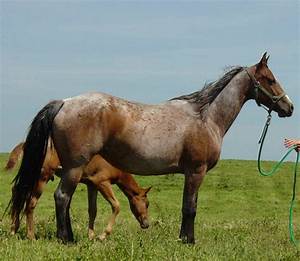
Label: cavallo